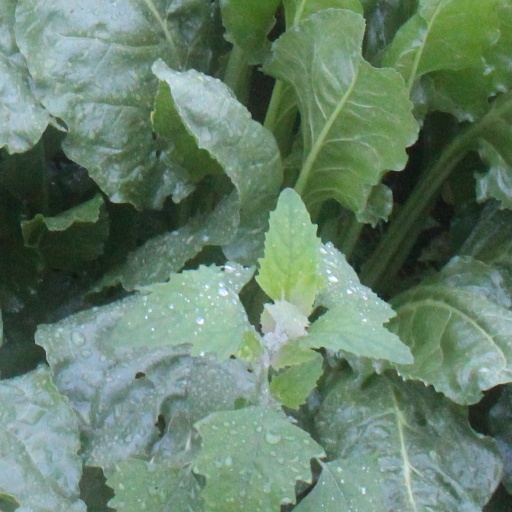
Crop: sugar beet